Peter Hartley (footballer)

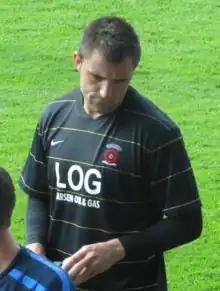
Hartley with Hartlepool United in 2011

Peter Hartley (born 3 April 1988) is an English former professional footballer who played as a centre-back.